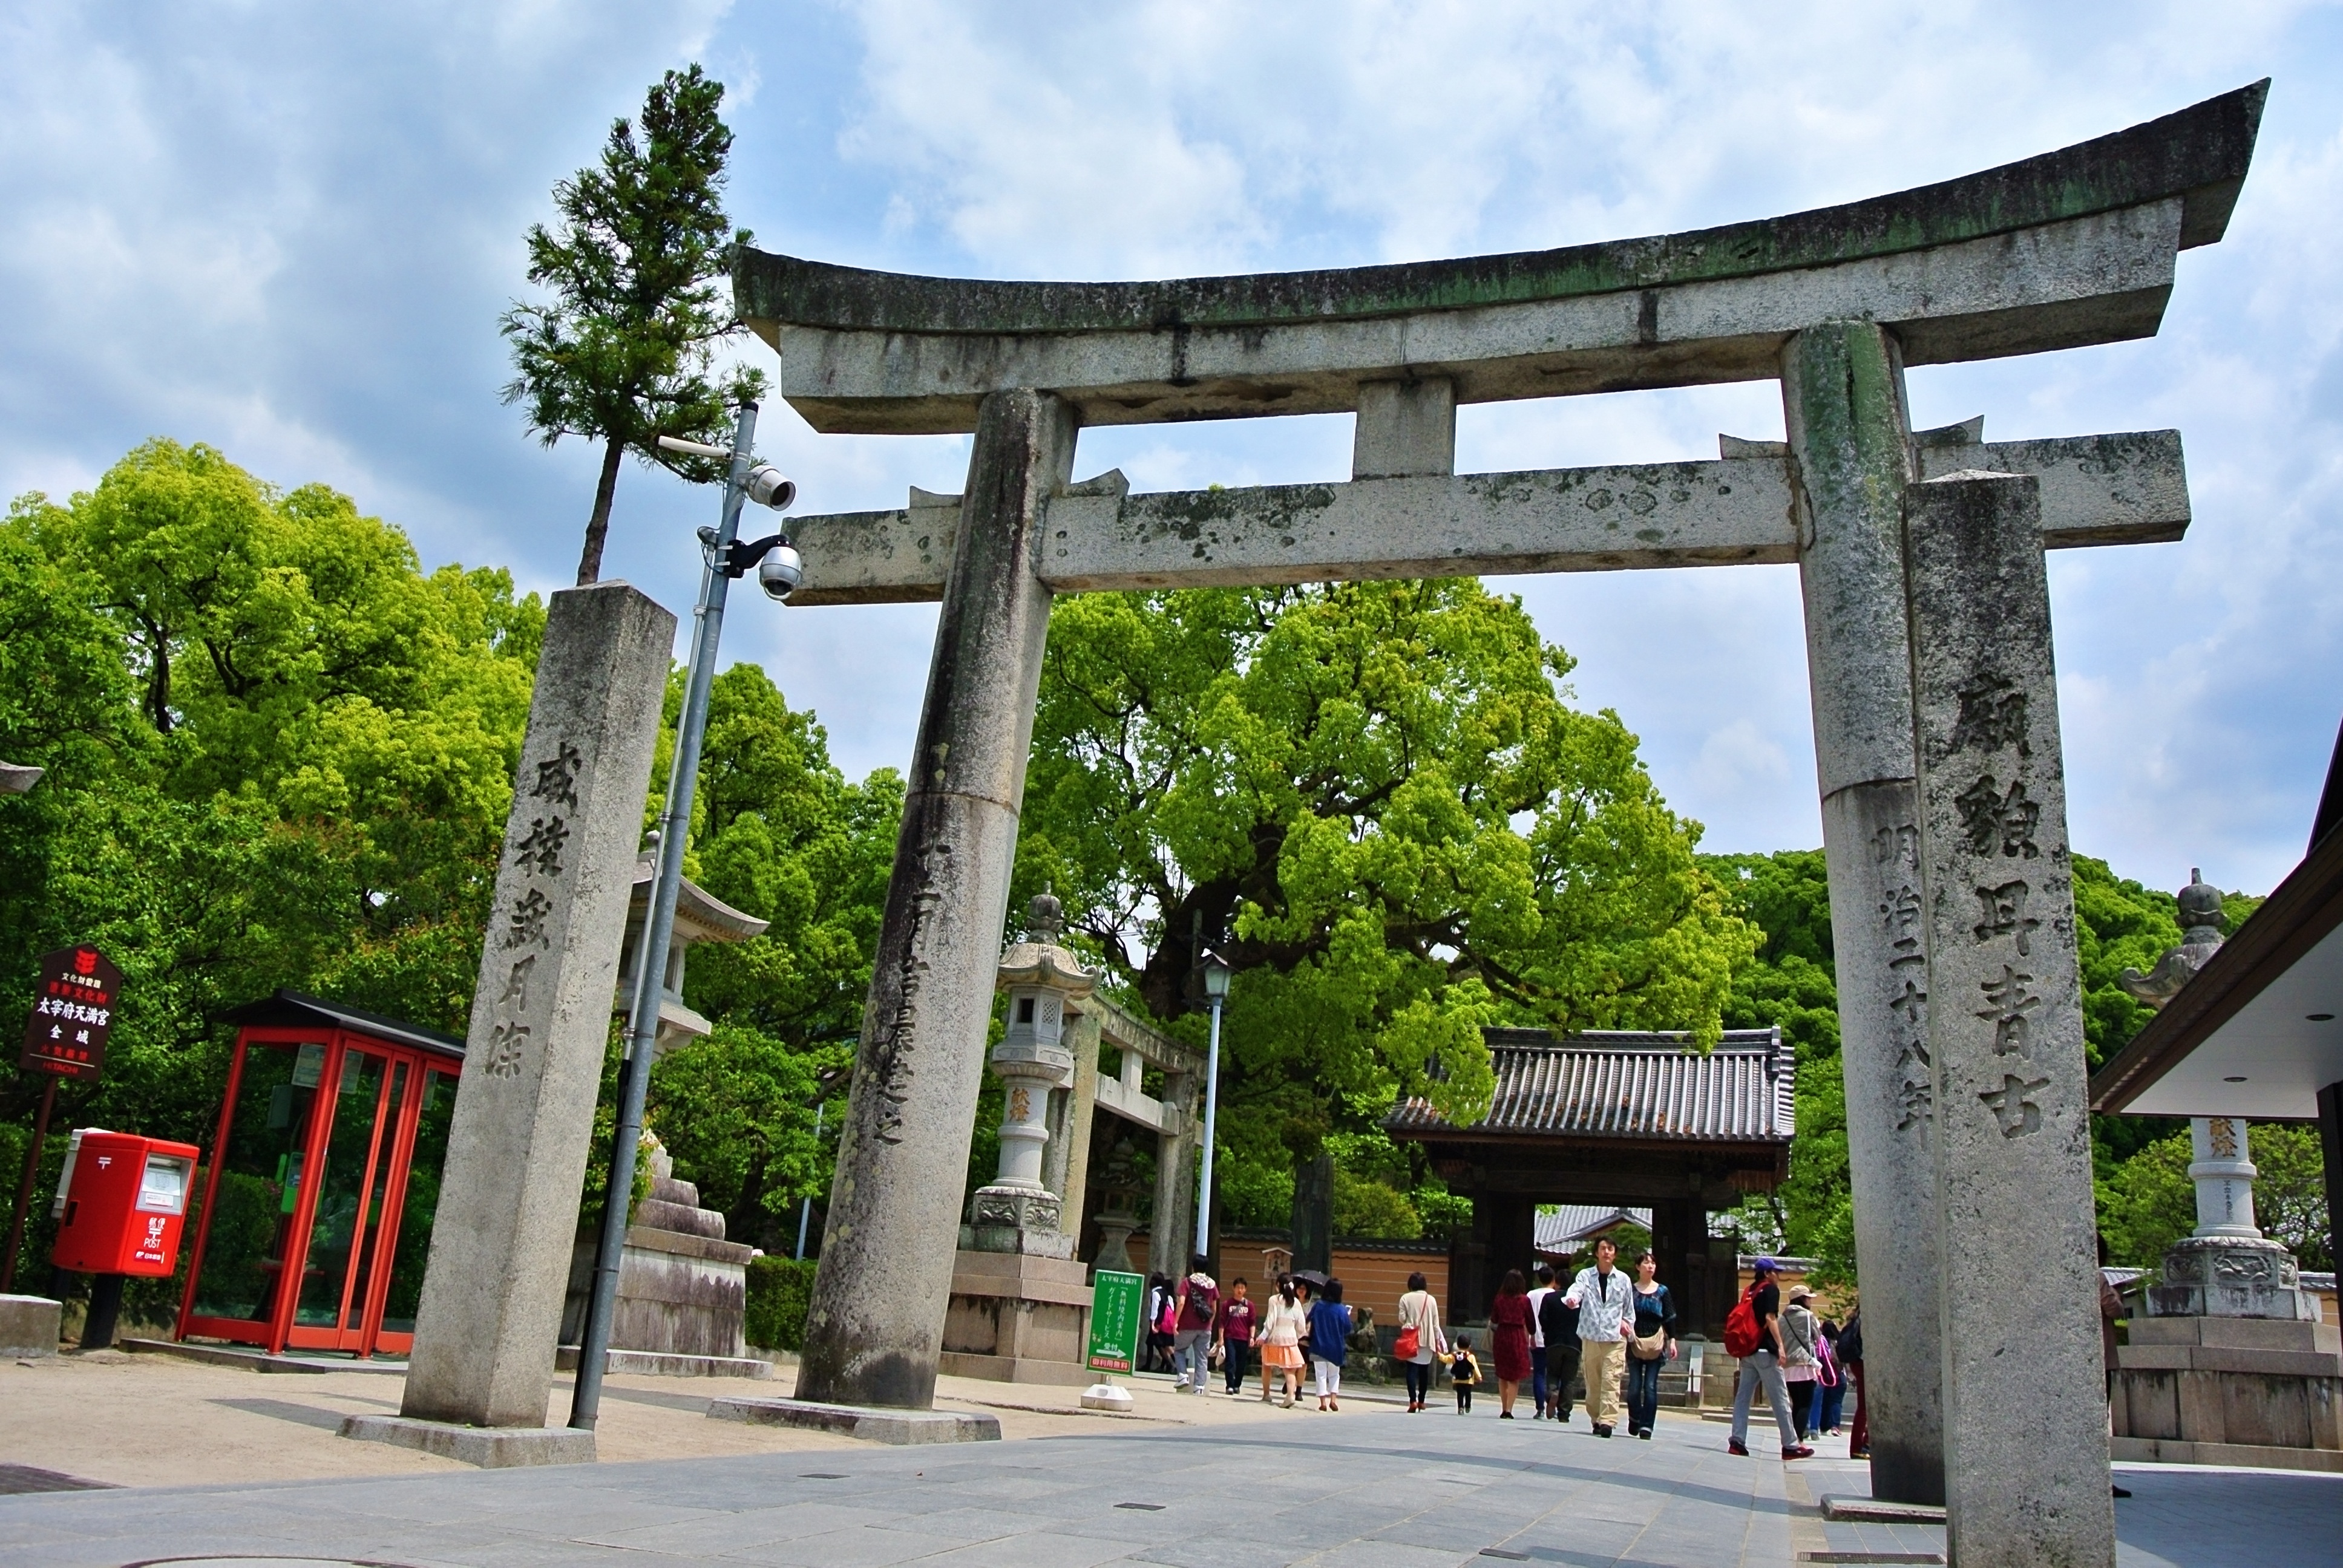
architecture, town, arch, plaza, landmark, tourism, temple, shrine, torii, town square, dazaifu, fukuoka, shinto shrine